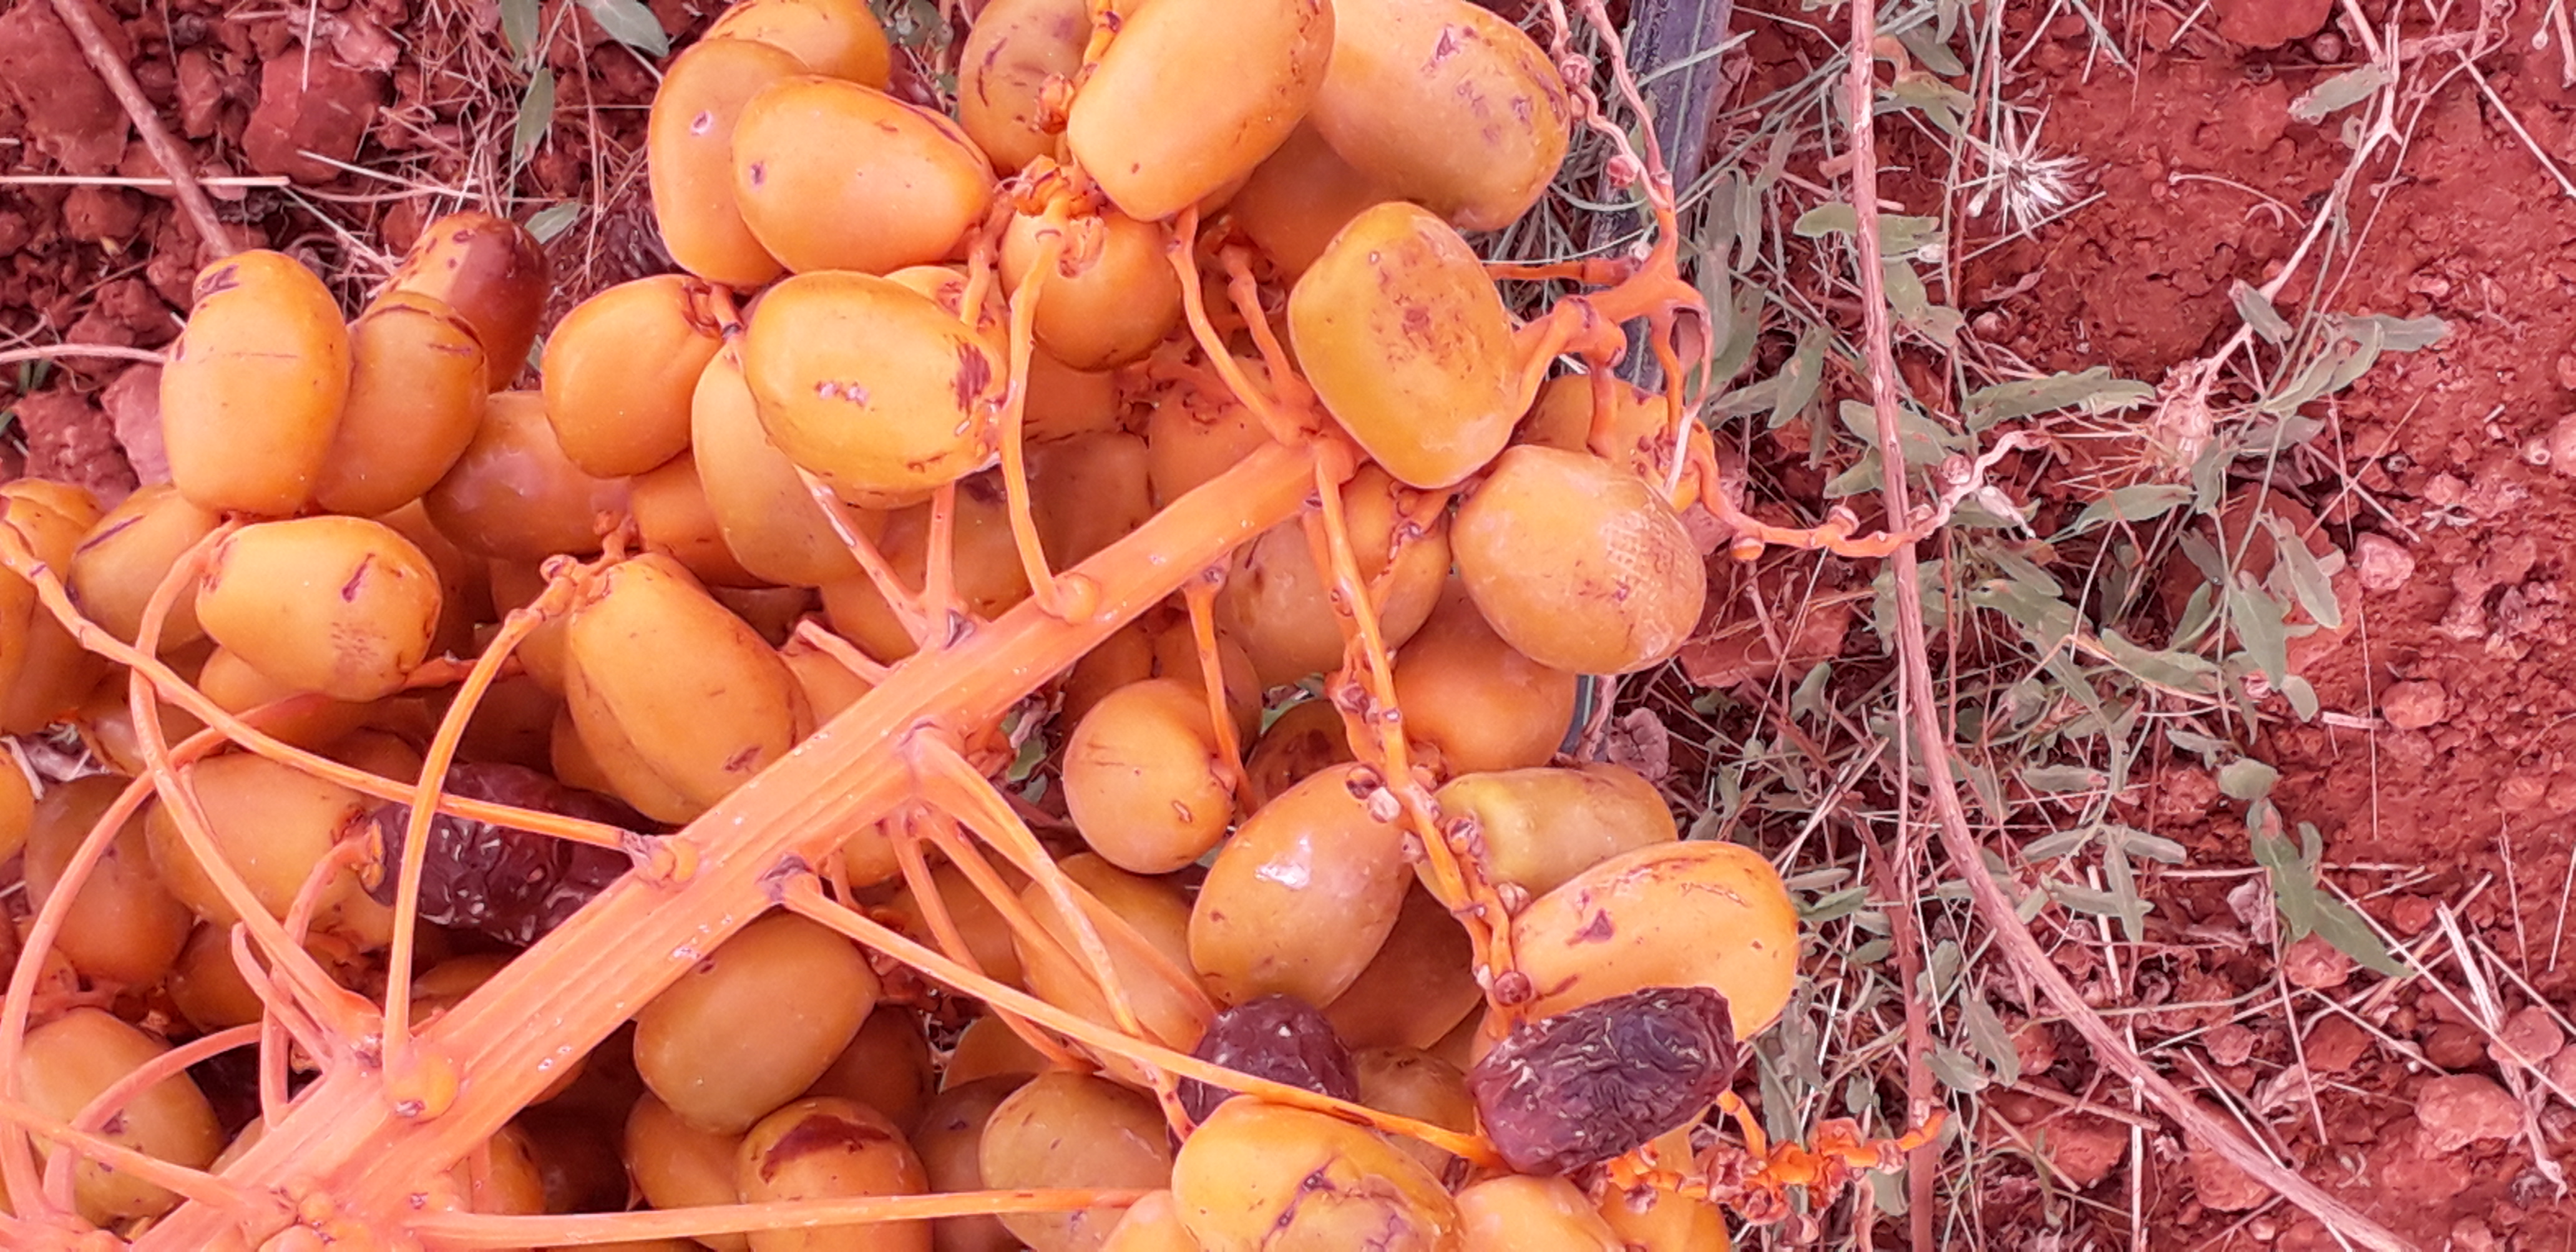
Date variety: Boufagous